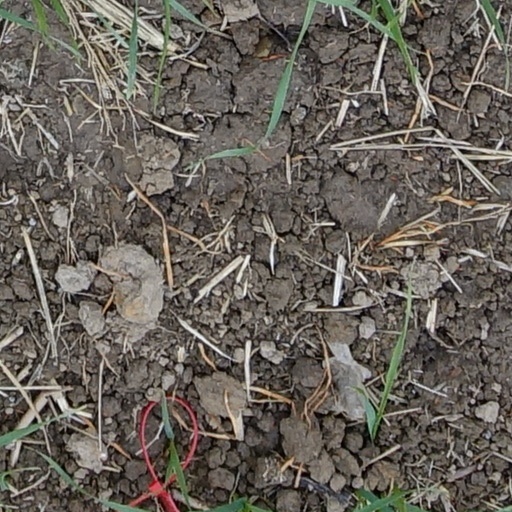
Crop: wheat